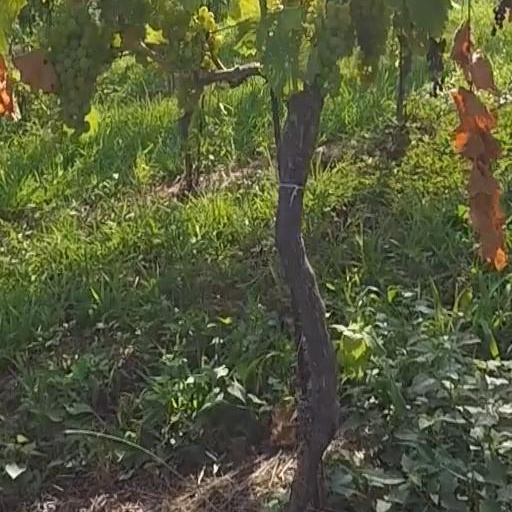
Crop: grape